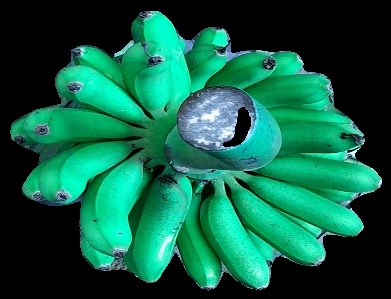
Variety: rasbale
Grade: grade1